List of people associated with University College London

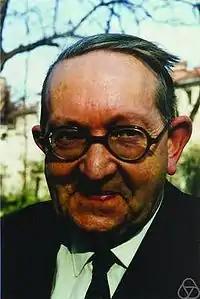
Harold Davenport

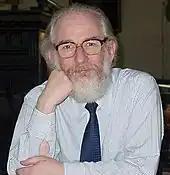
David Crystal

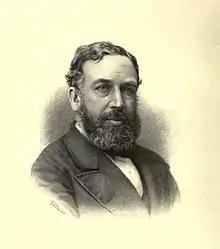
William Jevons

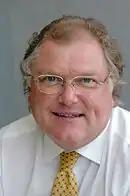
Prominent UK businessman Digby Jones served as a government minister under UK Prime Minister Gordon Brown

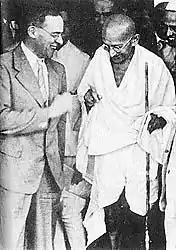
Sir Stafford Cripps (left) attempted to negotiate with fellow UCL alumnus Mahatma Gandhi for full Indian support of the British war effort in World War II during his 1942 "Cripps mission"

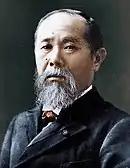
Hirobumi Itō drafted Imperial Japan's first constitution

Many prominent politicians in the UK and abroad have studied at UCL. Notable alumni include the "Father of the Nation" of each of India, Kenya and Mauritius, the founders of Ghana, modern Japan and Nigeria among others.